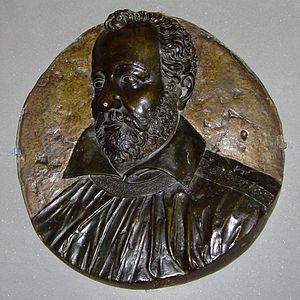
le poète Philippe Desportes, médaillon provenant de son tombeau en l'abbaye normande de Bonport, dont il était abbé commendataire.
Philippe Desportes, né à Chartres en 1546 et mort à l'abbaye Notre-Dame de Bonport le 5 octobre 1606, est un poète baroque français. Surnommé le « Tibulle français » pour la douceur et la facilité de ses vers, il fut abbé de Tiron, lecteur de la chambre du Roi et conseiller d'État.
Justus [De/de] Harduyn/Harduijn, ou Harduwijn, né à Gand le 11 avril 1582 et mort à Audeghem le 21 juin 1636, est un prêtre et un poète des Pays-Bas espagnols. Exception faite de quelques poèmes français en vers, il a toujours écrit en néerlandais.